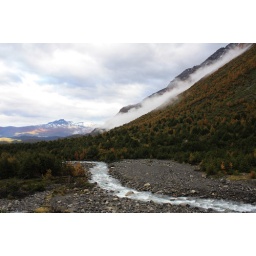
river and mountains in parkPN